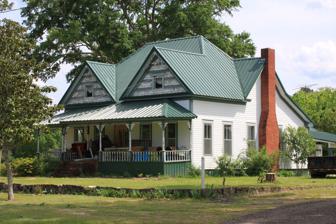
Building: W. H. Allen House
Country: United States of America
Year built: 1873
Historic house in Arkansas, United States United States historic place W. H. Allen House U.S. National Register of Historic Places Location in Arkansas Show map of Arkansas Location in United States Show map of the United States Nearest city Spotville, Arkansas Coordinates 33°11′31″N 93°1′25″W / 33.19194°N 93.02361°W / 33.19194; -93.02361 Area less than one acre Built 1873 ( 1873 ) Built by W.H. Allen NRHP reference No. 76000395 Added to NRHP October 14, 1976 The W. H. Allen House is a historic house in rural Columbia County, Arkansas .  It is a single-story house whose main block is a four-room dogtrot house built in 1873 by one of the area's first American settlers, Walter Howard Allen.  This main block measures 28 feet (8.5 m) in depth and 42 feet (13 m) in width, and was built from logs hauled to the site from Camden .  The house was enlarged by Allen's son in 1907, and has been little altered since.  The road it is located on (County Road 40) was once the main road between Magnolia and El Dorado . The house was listed on the National Register of Historic Places on October 14, 1976. See also National Register of Historic Places listings in Columbia County, Arkansas References